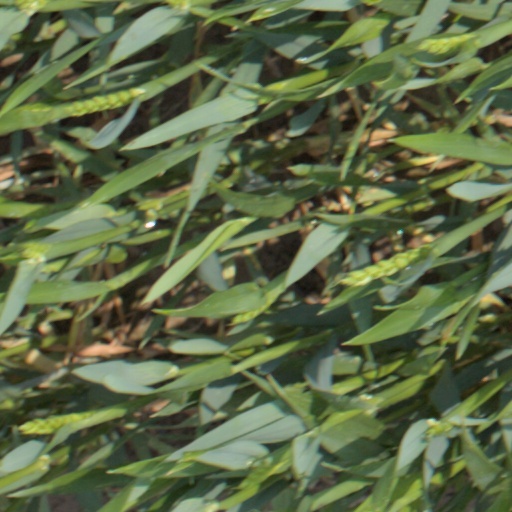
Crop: wheat